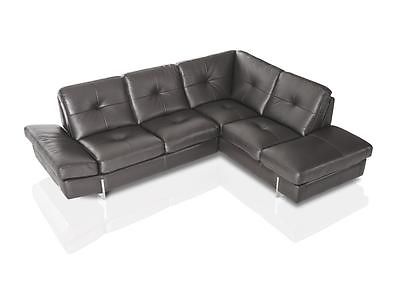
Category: sofa